Question: What color are the trees?
Tambaya: Wani launi ne bishiyoyin?
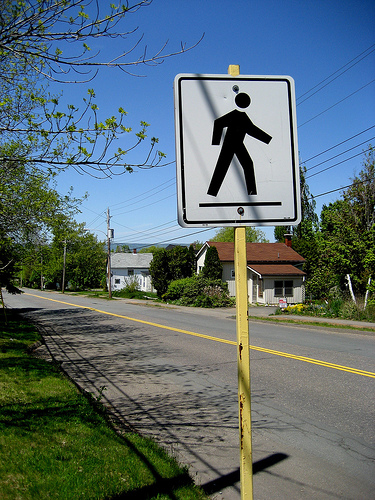
Answer: Green.
Amsa: Koraye.